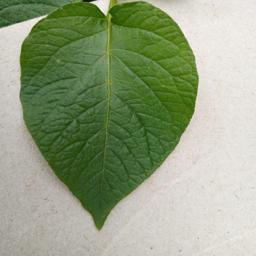
Etiqueta: Sana